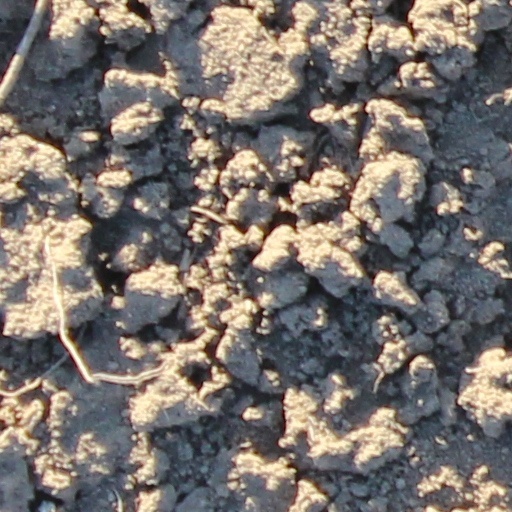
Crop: wheat